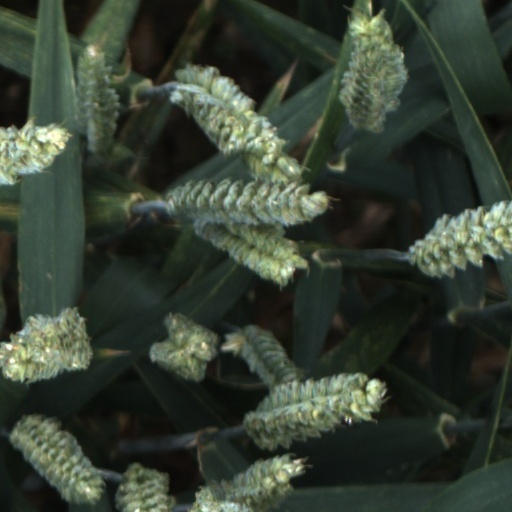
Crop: wheat